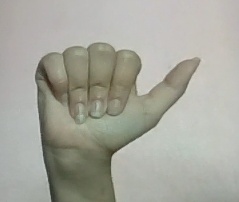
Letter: dhad